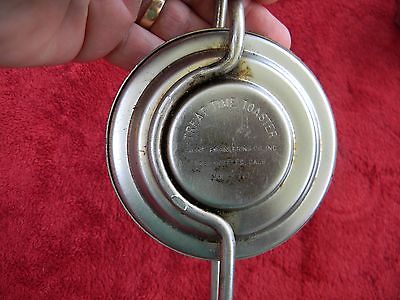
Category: toaster